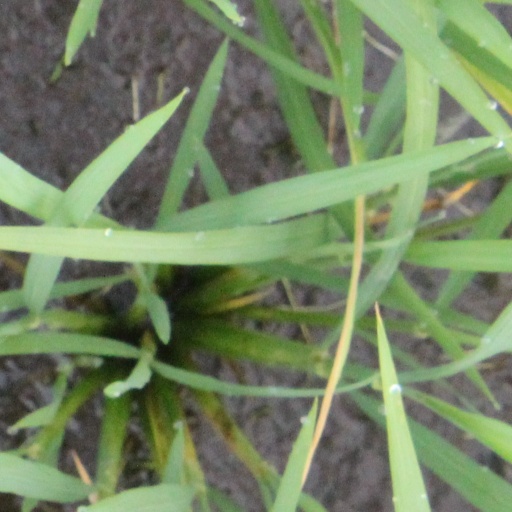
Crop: rice